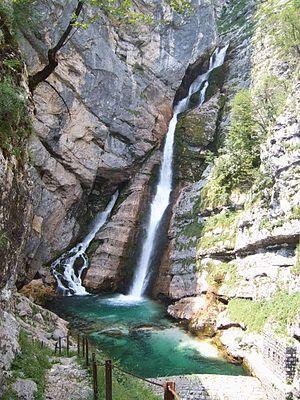
La liste de chutes d'eau présentée ci-dessous est un échantillon, classé par continent puis par pays ou État, de chutes d'eau naturelles, ayant acquis une relative notoriété du fait de leur fréquentation et/ou de leurs particularités : dimensions, concrétionnement, aménagements humains, art mobilier, pratiques rituelles, etc.
La chute de Savica est une chute d'eau de la vallée de Bohinj, dans le Parc national du Triglav en Slovénie. Sa hauteur varie en fonction des saisons.
La Sava Bohinjka est un cours d'eau de Slovénie et un affluent constitutif de la Save, elle-même l'affluent droit, le plus long du fleuve le Danube. Avec une longueur de 31 kilomètres, la Sava Bohinjka est le plus court des deux cours d'eau qui, ensemble à Radovljica, deviennent la Save, l'autre étant la Sava Dolinka de 45 kilomètres de long.